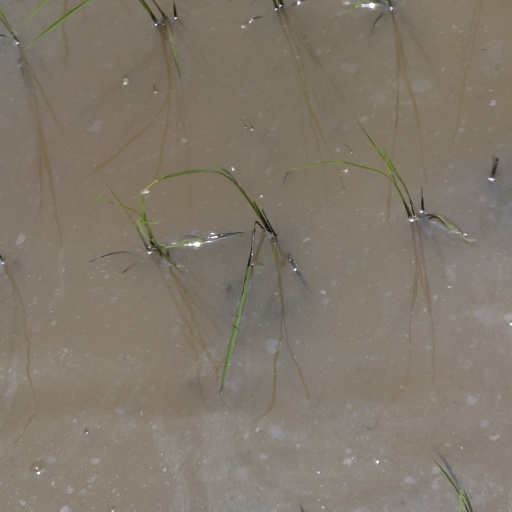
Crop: rice